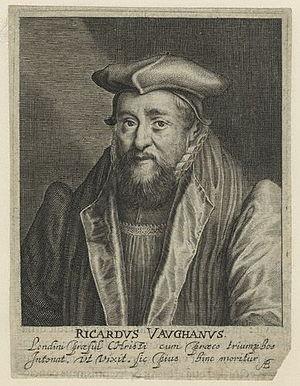
Richard Vaughan était un évêque gallois de l'Église d'Angleterre.